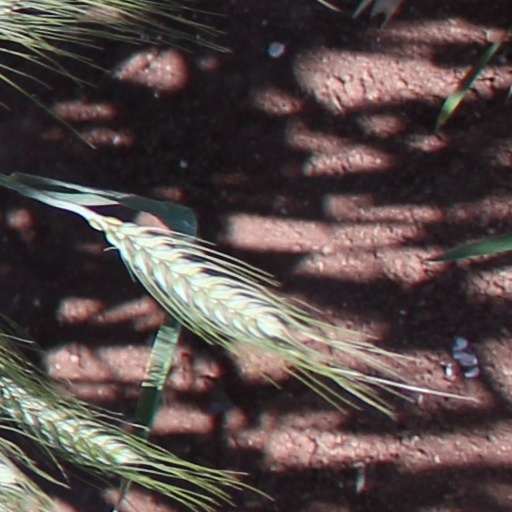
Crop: wheat